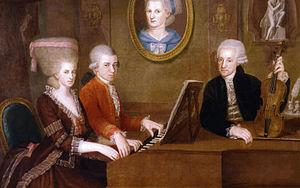
La Sérénade nᵒ 12 en do mineur pour vents KV 388/384ᵃ, est une œuvre de Wolfgang Amadeus Mozart qui a été composée en 1782 ou 1783. Elle est parfois connue sous le nom de « Nachtmusik ». En 1787, Mozart a transcrit cette œuvre pour quintette à cordes.
Le Concerto pour piano nᵒ 13 en ut majeur K. 415/387ᵇ est un concerto pour piano et orchestre de Wolfgang Amadeus Mozart. Composé à Vienne au printemps 1783, il est joué par l'auteur le 22 mars 1783. Il fait partie d'un groupe de trois concertos composés à cette époque, avec les nᵒ 11, K. 413 et nᵒ 12, K. 414.
Johann Georg Leopold Mozart est un compositeur, professeur de musique et violoniste allemand. Aujourd'hui surtout connu comme père et professeur de Wolfgang Amadeus Mozart, il était assez célèbre à son époque pour sa méthode de violon, Versuch einer gründlichen Violinschule, diffusée dans toute l'Europe.
Le Concerto pour piano nᵒ 12 en la majeur K. 414/385ᵖ est un concerto pour piano et orchestre de Mozart. Il a été composé à Vienne en novembre 1782 Il fait partie d'un groupe de trois concertos composés à cette époque, avec les nᵒ 11, K. 413 et nᵒ 13, K. 415.
La Symphonie nᵒ 34 en ut majeur, K. 338, de Wolfgang Amadeus Mozart fut composée au mois d'août 1780, alors que le compositeur était âgé de 24 ans.
Anna Maria Walburga Pertl épouse Mozart, est l'épouse du compositeur, professeur de musique et violoniste autrichien Leopold Mozart ainsi que la mère de Maria Anna Mozart et Wolfgang Amadeus Mozart.